Auschwitz concentration camp

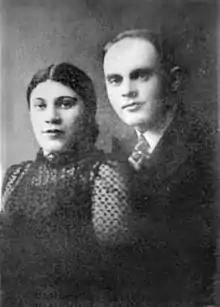
"Sonderkommando" member Zalmen Gradowski, pictured with his wife, Sonia, buried his notebooks near crematorium III. Sonia Gradowski was gassed on 8 December 1942.

"Sonderkommando" wearing gas masks dragged the bodies from the chamber. They removed glasses and artificial limbs and shaved off the women's hair; women's hair was removed before they entered the gas chamber at Bełżec, Sobibór, and Treblinka, but at Auschwitz it was done after death. By 6 February 1943, the Reich Economic Ministry had received 3,000 kg of women's hair from Auschwitz and Majdanek. The hair was first cleaned in a solution of sal ammoniac, dried on the brick floor of the crematoria, combed, and placed in paper bags. The hair was shipped to various companies, including one manufacturing plant in Bremen-Bluementhal, where workers found tiny coins with Greek letters on some of the braids, possibly from some of the 50,000 Greek Jews deported to Auschwitz in 1943. When they liberated the camp in January 1945, the Red Army found 7,000 kg of human hair in bags ready to ship.